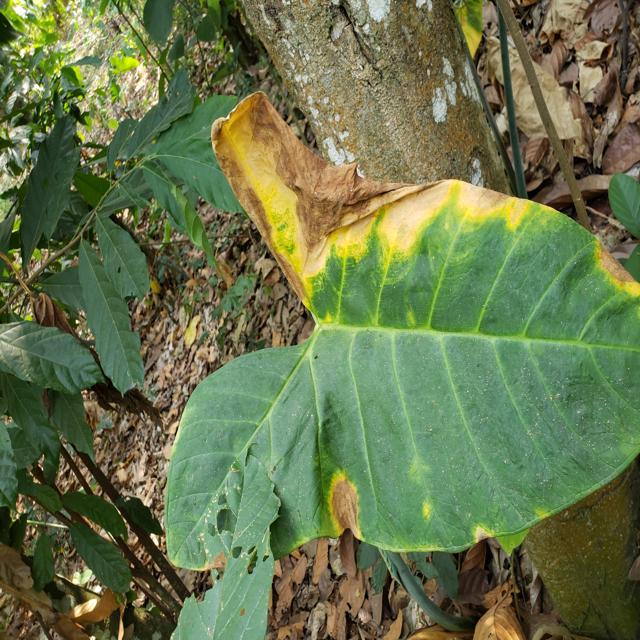
Label: Mid_Blight